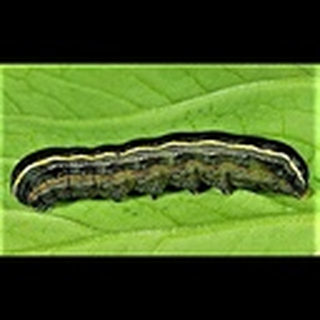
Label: cotton_army_worm